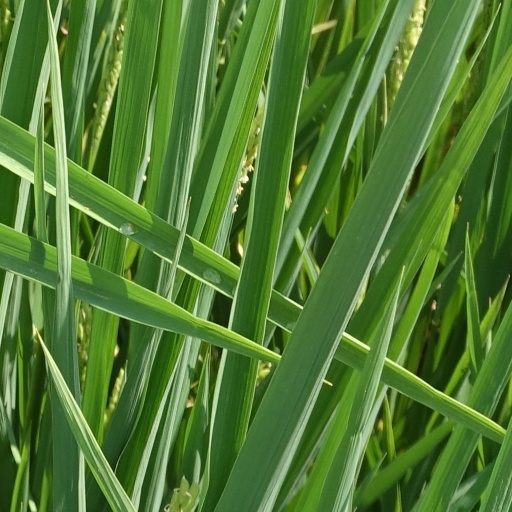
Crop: rice